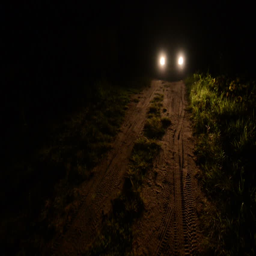
headlights of a car in at night